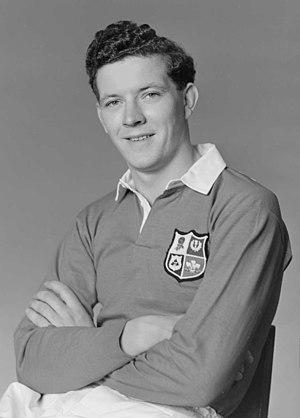
Ernest Raymond John, né le 3 décembre 1925 à Neath et mort le 30 septembre 1981 dans la même ville, est un joueur de rugby gallois, évoluant au poste de deuxième ligne pour le pays de Galles. John a été sélectionné 19 fois dans l'équipe nationale galloise et a participé à deux Grand Chelem. En 1950, il est sélectionné pour la tournée des British Lions en Nouvelle-Zélande et en Australie.